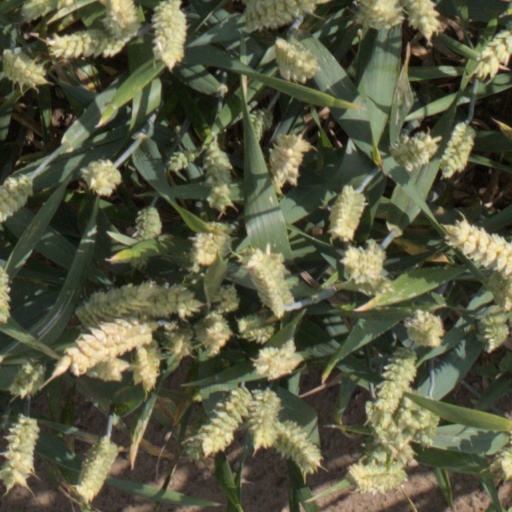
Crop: wheat